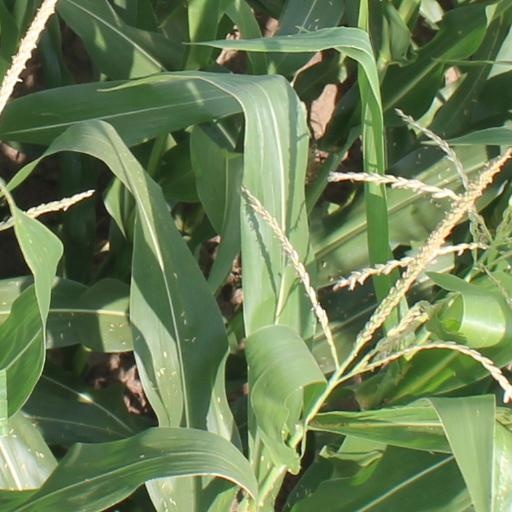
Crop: maize; corn